Paerata

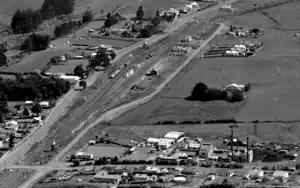
Paerata in 1962

Paerata had a population of 1,008 in the 2023 New Zealand census, an increase of 873 people (646.7%) since the 2018 census, and an increase of 852 people (546.2%) since the 2013 census. There were 516 males, 495 females and 3 people of other genders in 333 dwellings. 1.8% of people identified as LGBTIQ+. The median age was 32.2 years (compared with 38.1 years nationally). There were 240 people (23.8%) aged under 15 years, 213 (21.1%) aged 15 to 29, 489 (48.5%) aged 30 to 64, and 63 (6.2%) aged 65 or older.